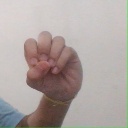
अक्षर: उ